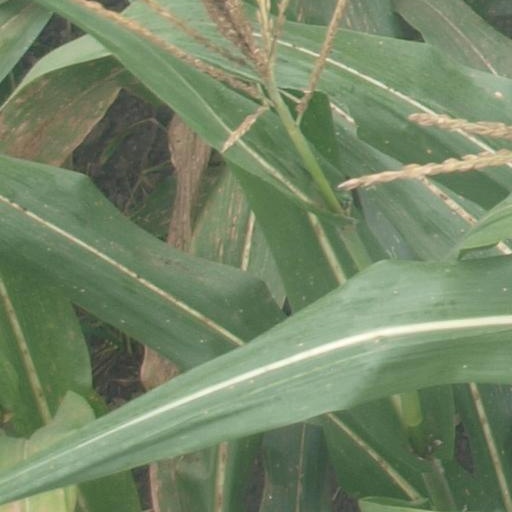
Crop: maize; corn